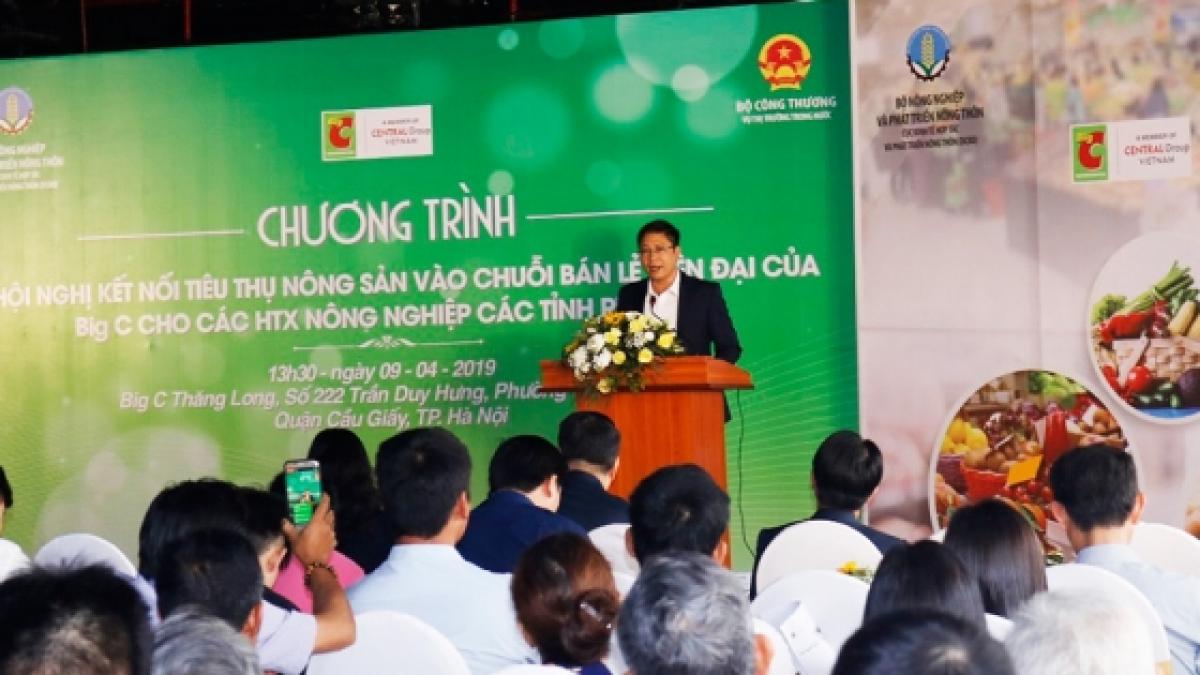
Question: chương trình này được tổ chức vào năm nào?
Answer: năm 2019